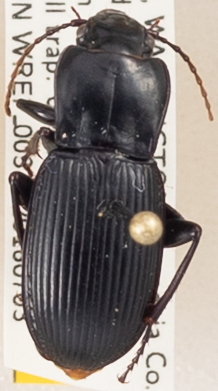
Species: Pterostichus herculaneus
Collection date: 2018-07-03
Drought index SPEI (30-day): -1.45
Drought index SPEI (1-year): -0.32
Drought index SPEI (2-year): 0.71